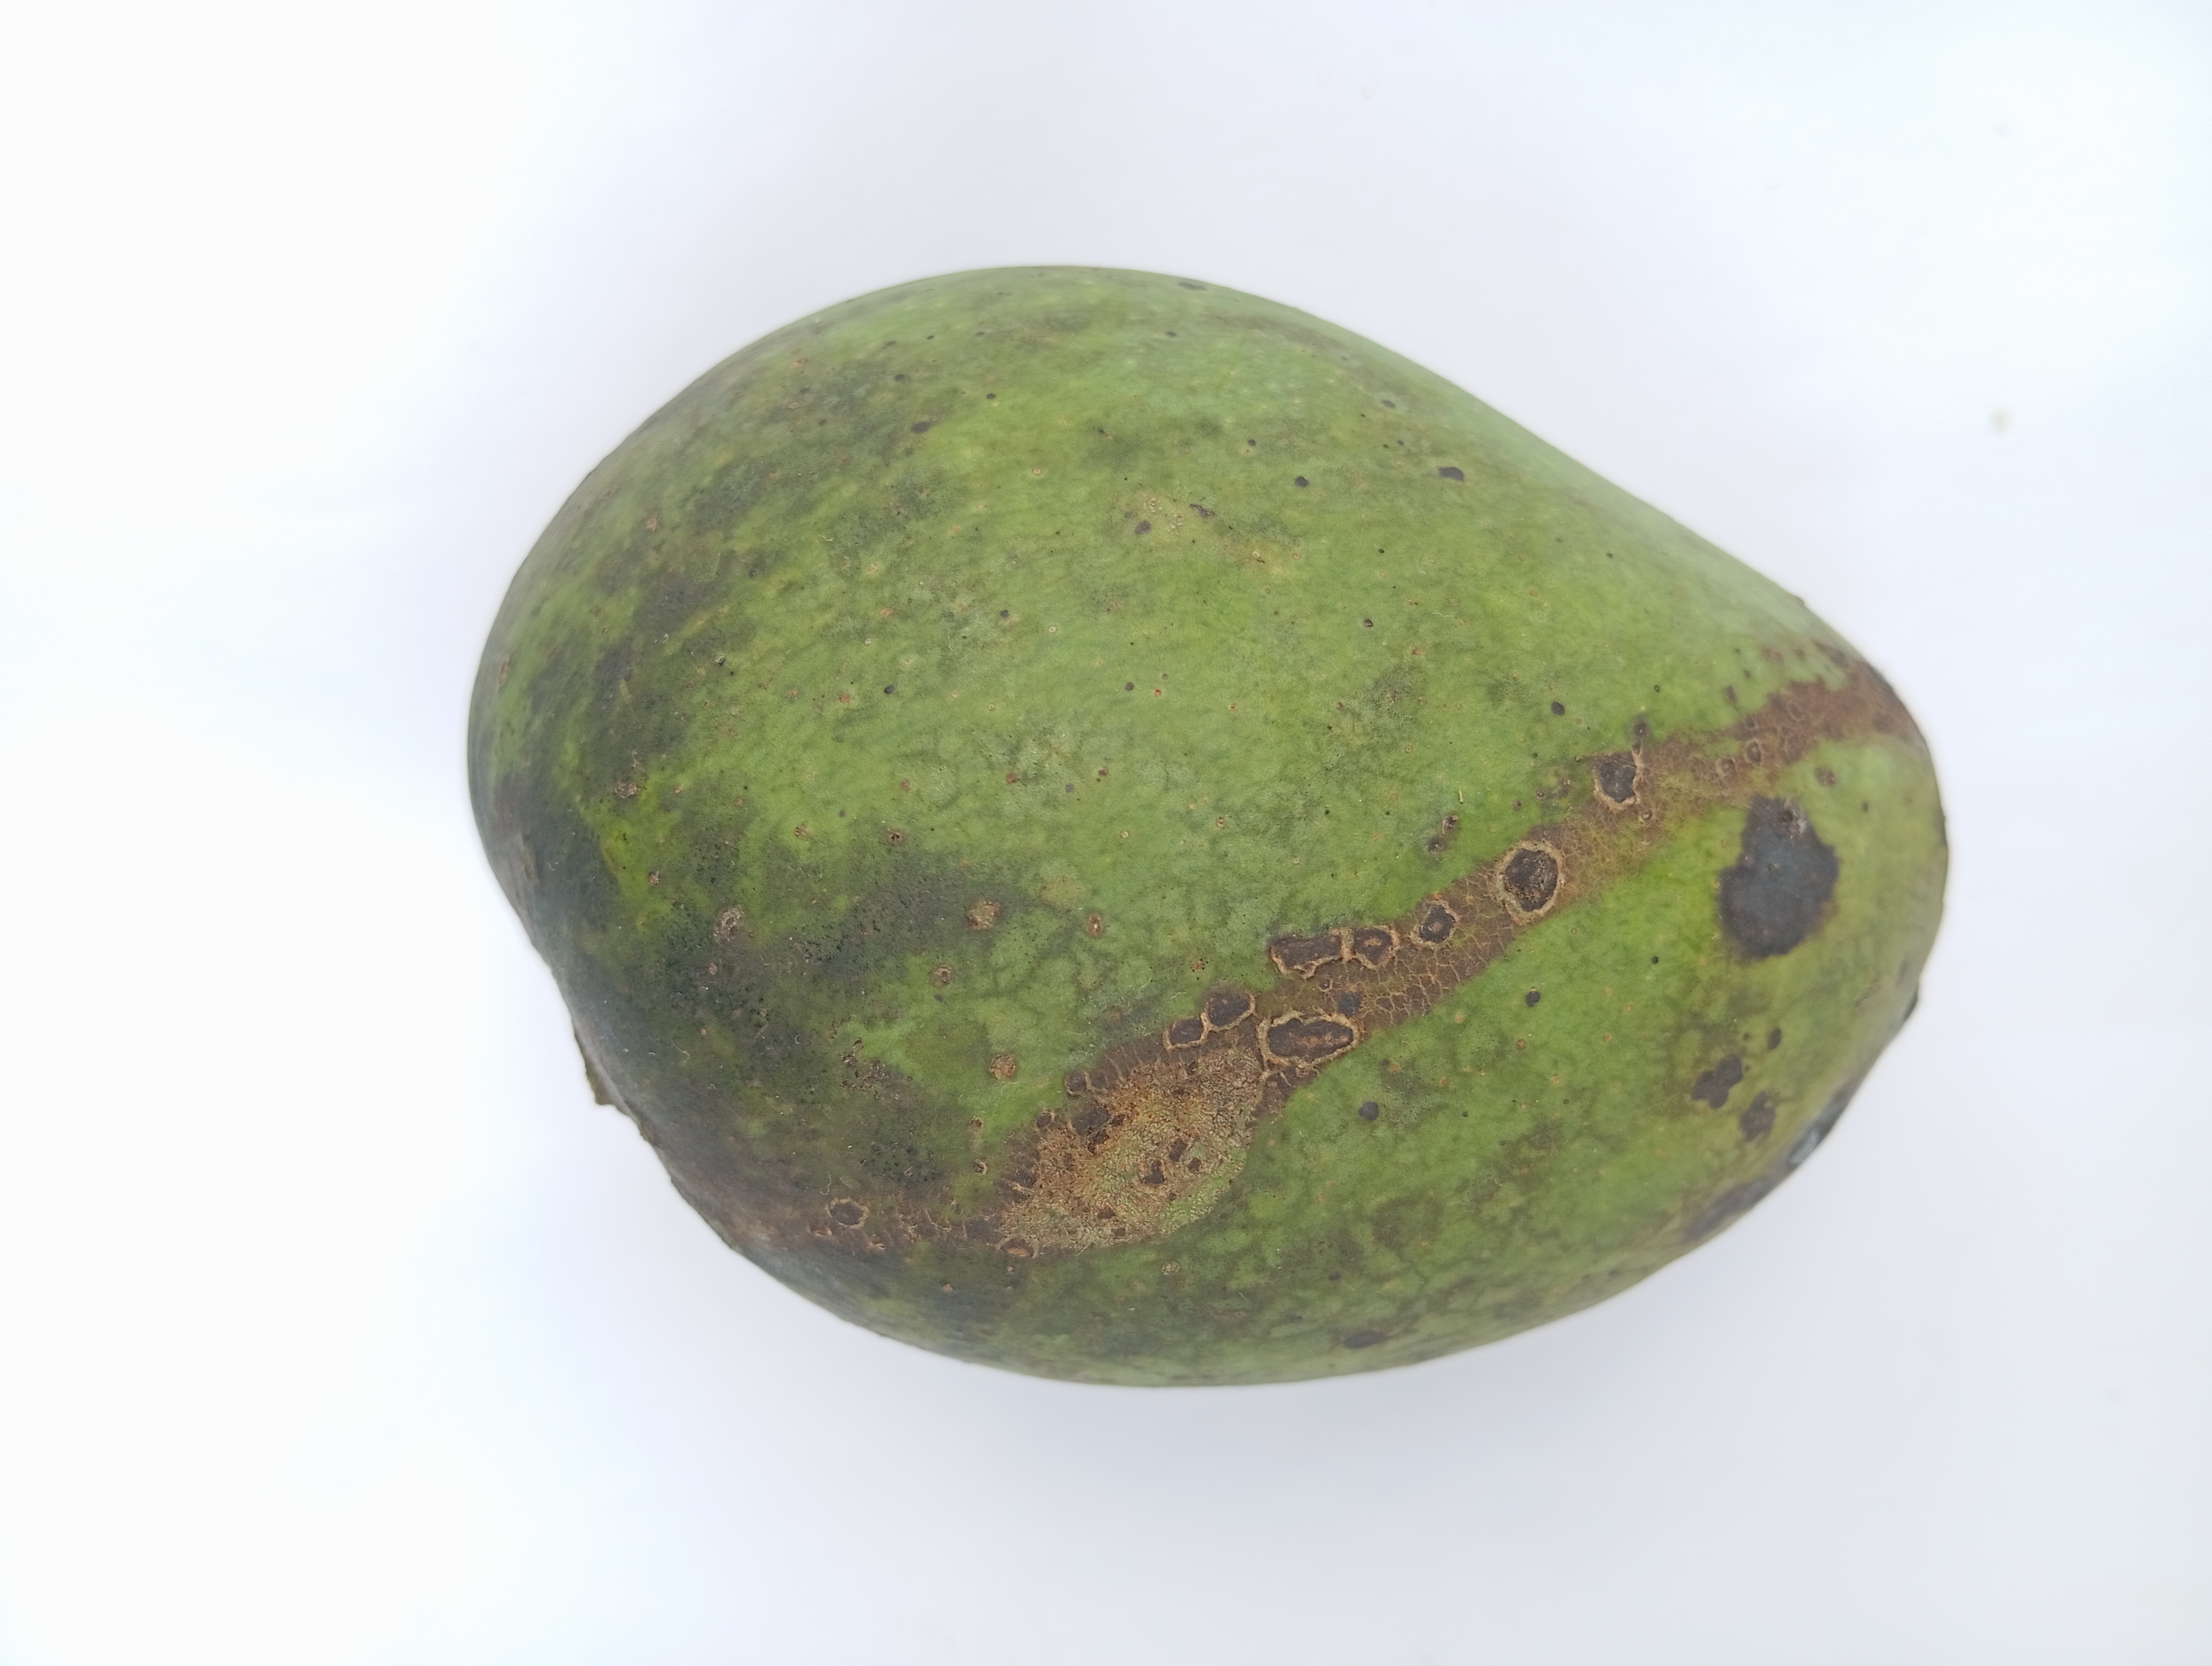
Mango variety: Harivanga